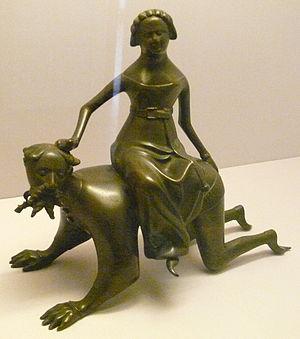
Le Lai d'Aristote est un lai courtois, sous forme de fabliau, connu par six manuscrits des XIIIᵉ et XIVᵉ siècles et dont la version la plus ancienne daterait de 1220. Il est attribué au poète normand Henri d'Andeli ou, depuis 2004, à Henri de Valenciennes.